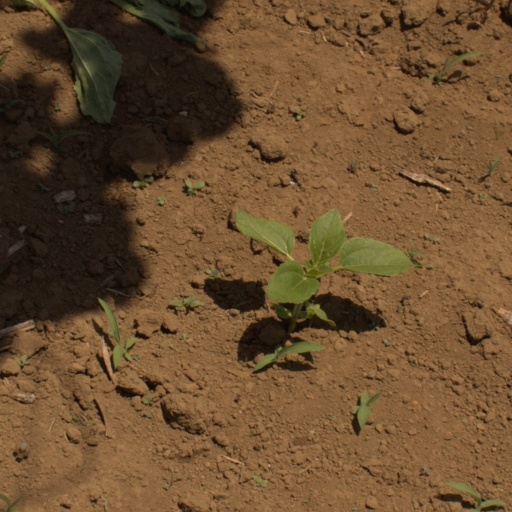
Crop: Jerusalem artichoke